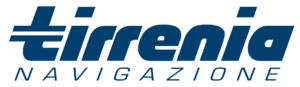
Tirrenia - Compagnia Italiana di Navigazione est une compagnie maritime italienne assurant le transport de passagers et de marchandises entre les ports italiens et de nombreux ports de la Méditerranée.